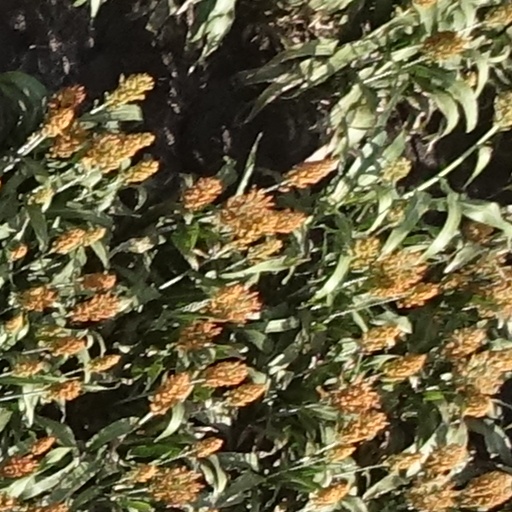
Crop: sorghum